Dawn Lawrie

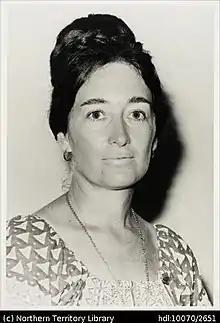
1976 portrait of Lawrie from Library & Archives NT

Alline Dawn Lawrie (born 3 November 1938) is an Australian former politician. She was the independent member for Nightcliff in the Northern Territory Legislative Assembly from 1974 to 1983; in the First Assembly, she and fellow independent Ron Withnall were the sole non-Country Liberal Party members.